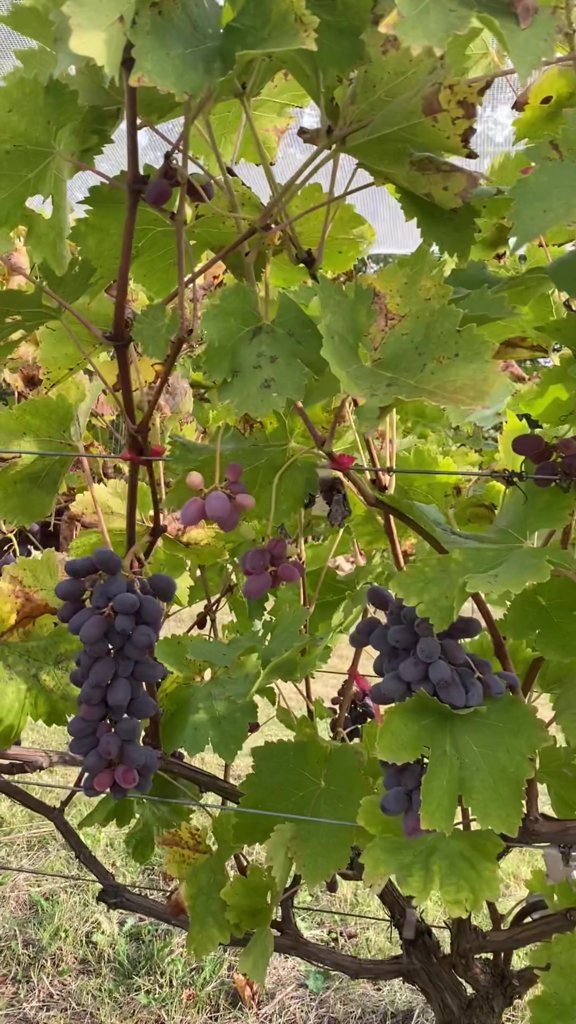
Berries visible: 88
Grape clusters: 5